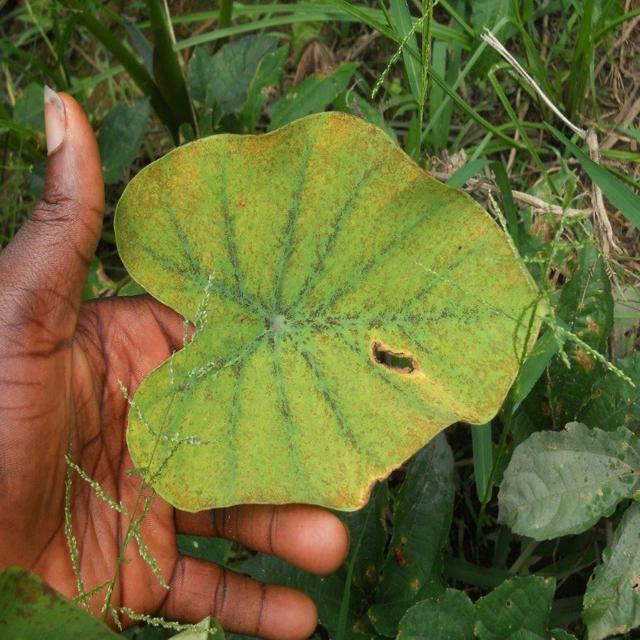
Label: Mid_Blight